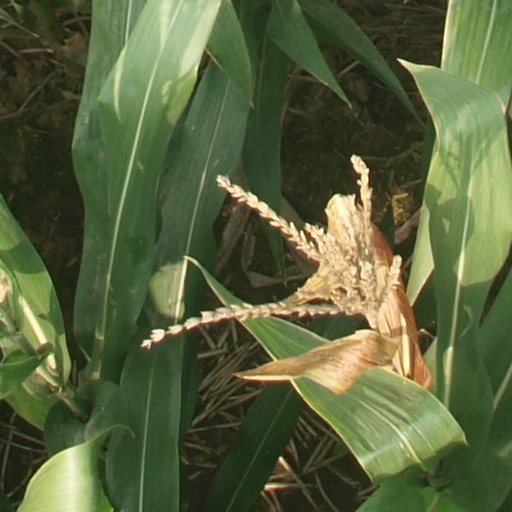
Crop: maize; corn